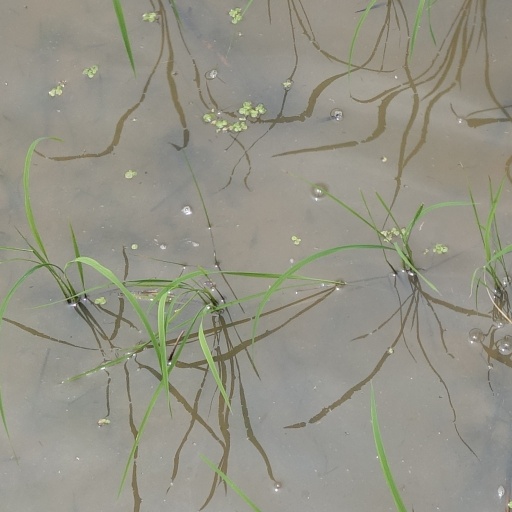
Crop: rice